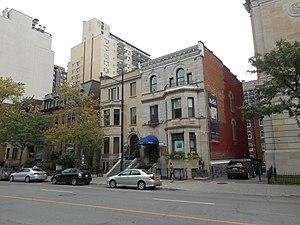
Galerie Heffel Québec Ltée, 1840 rue Sherbrooke Ouest, Montreal, Quebec, Canada, H3H 1E4 heffel.com